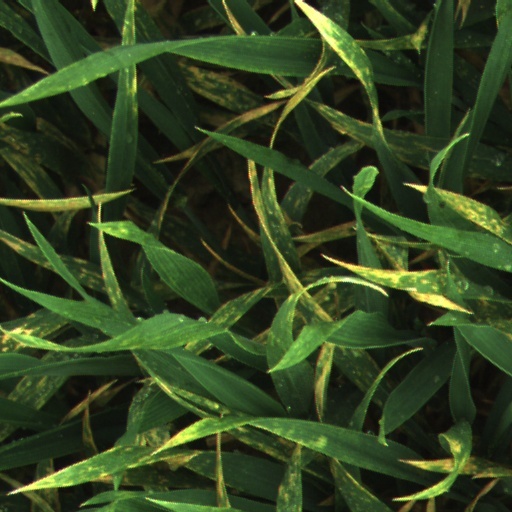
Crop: wheat